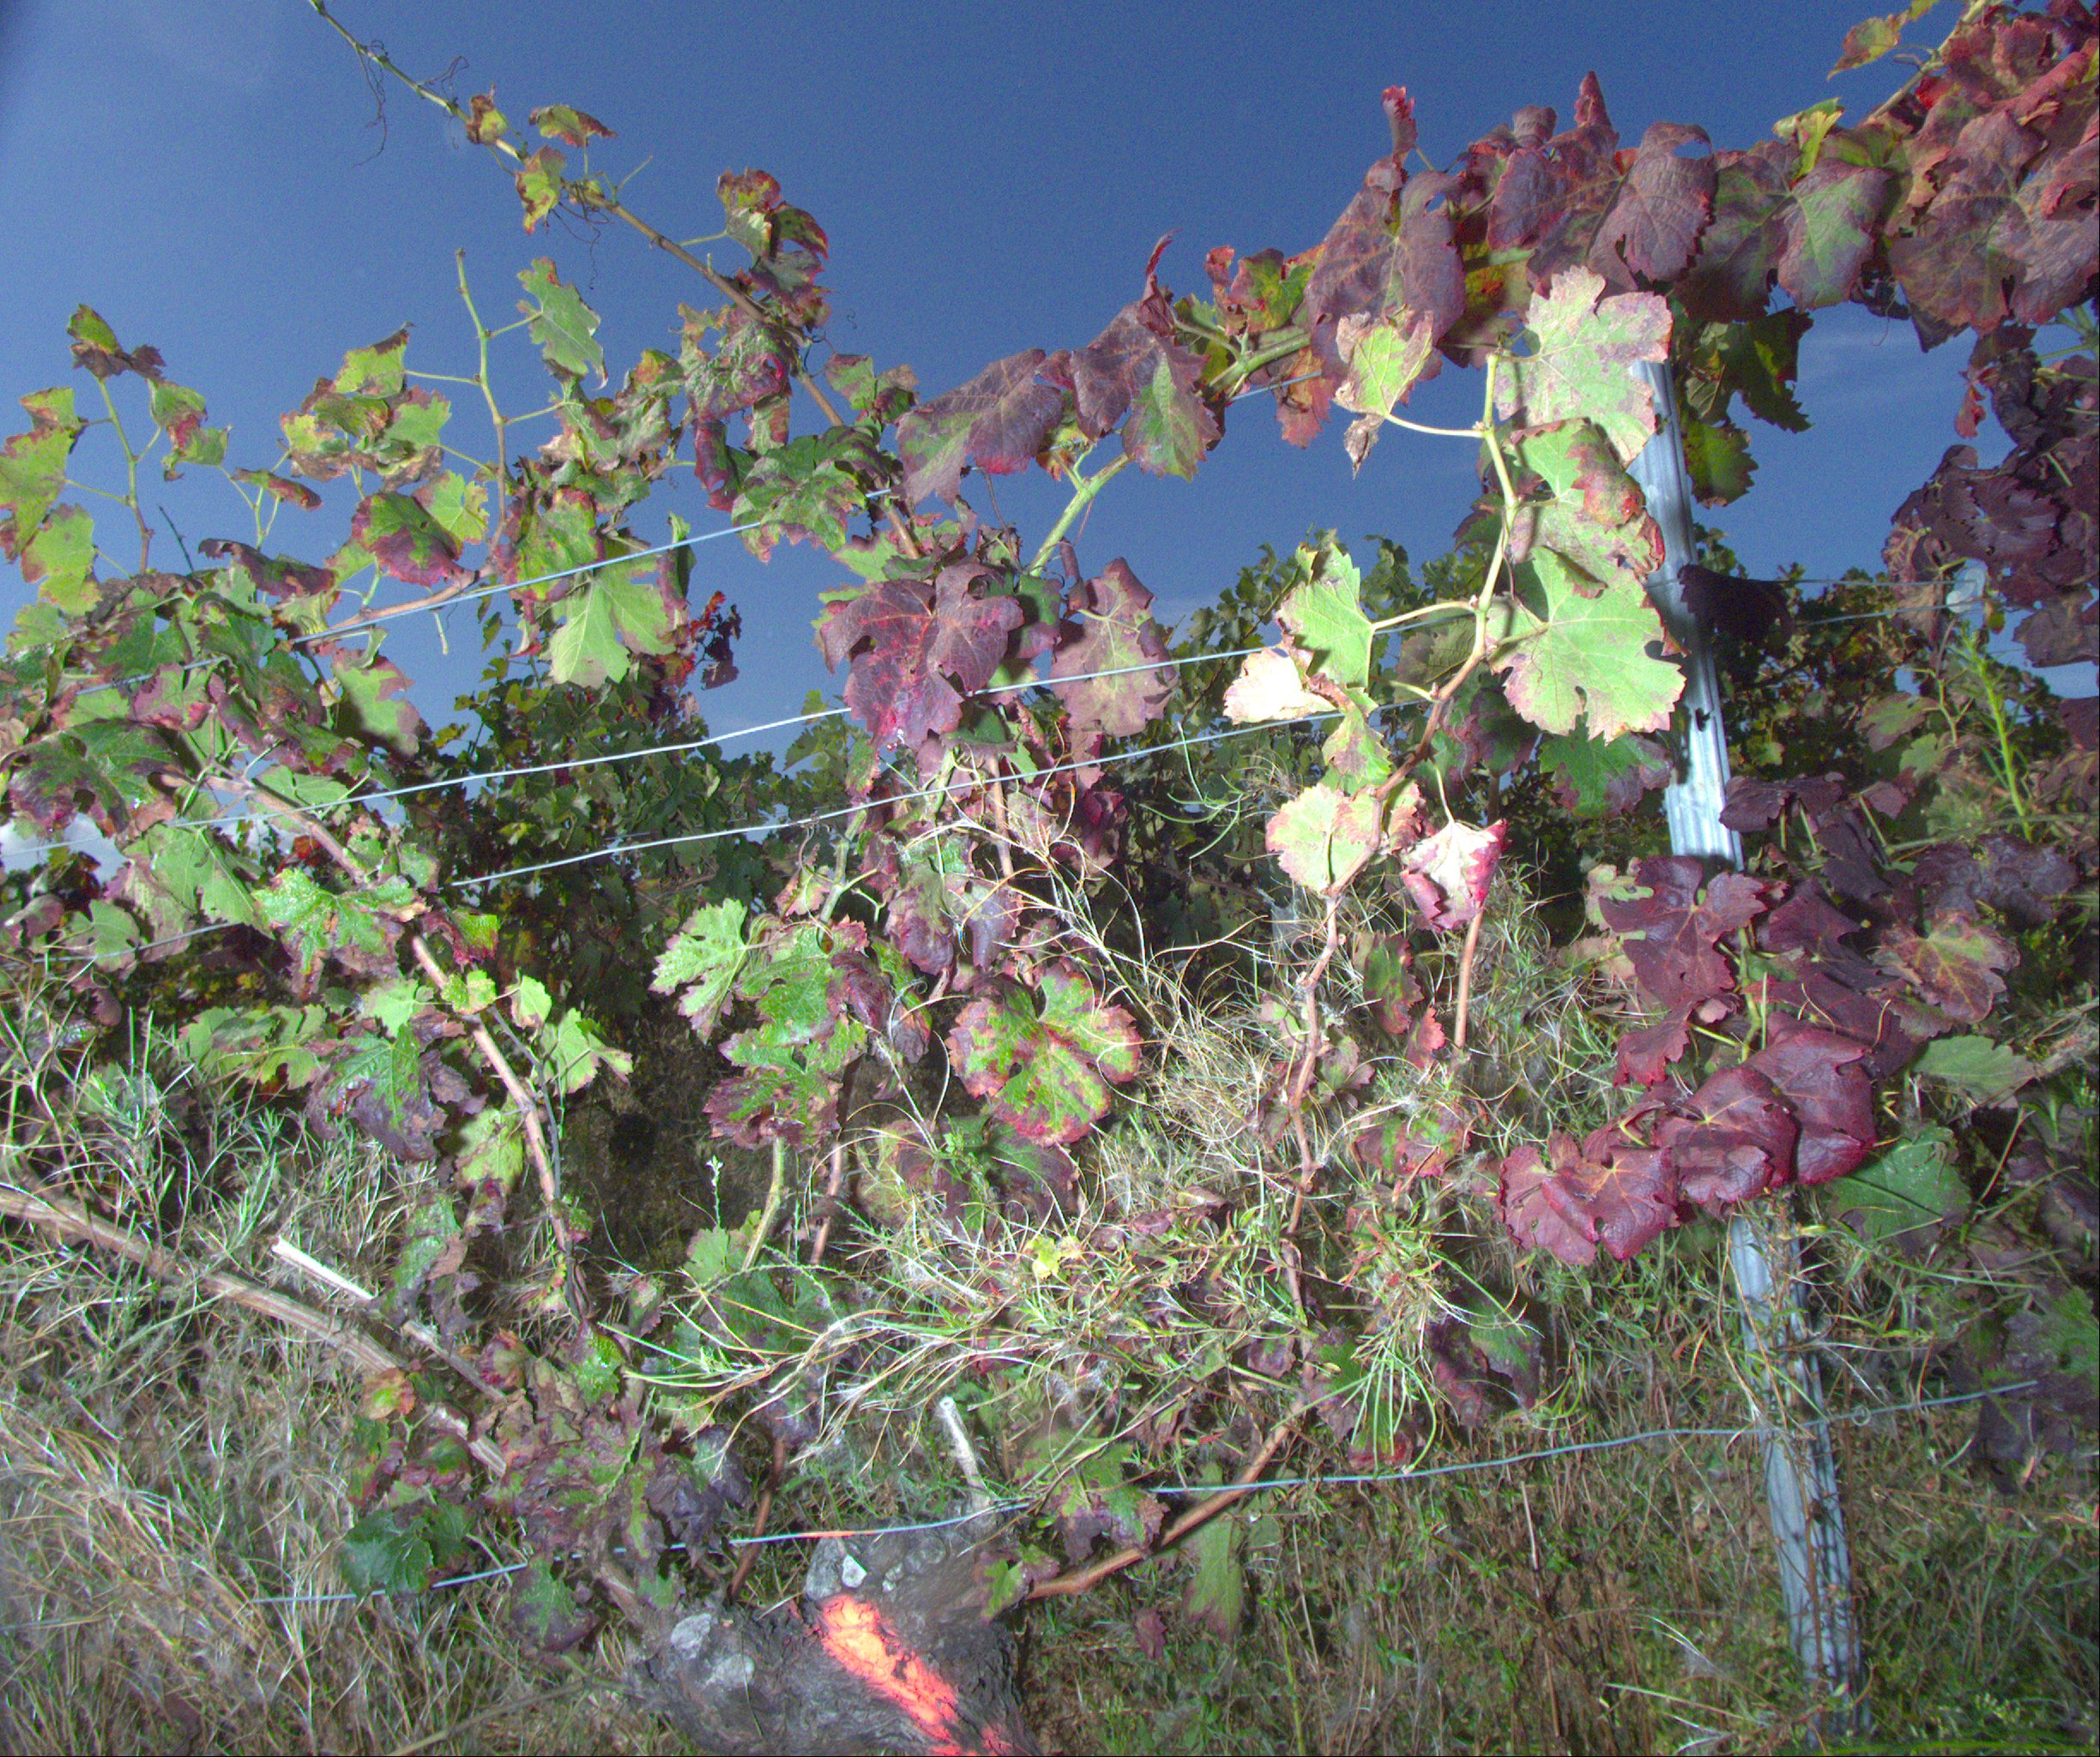
Grape variety: cabernet-sauvignon
Disease: Flavescence dorée (fd)